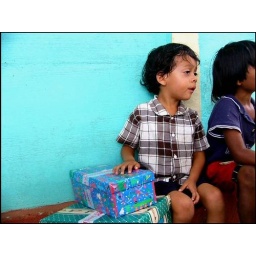
small boy i met in costa rica when delivering the shoe boxes